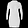
Label: Dress